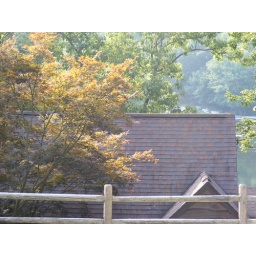
Picture of top of house with lake and beach slightly visible in background